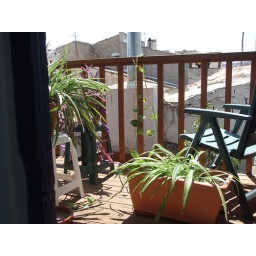
Indoor plants being refreshed in springtime on the top balcony (or Paul's balcony)